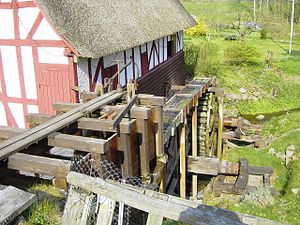
Stigbord
Stigbord og møllehjul på Vejstrup Vandmølle på Sydfyn
Vejstrup Vandmølle This is a photo of a listed building in Denmark, number 479-203280-2 in the Heritage Agency of Denmark database for Listed Buildings.
Et stigbord i en vandmølle er en lem eller plade af træ eller jern, som kan forskydes op og ned og dermed helt eller delvist aflukke for gennemstrømningsåbningen i en sluse, kanal eller grøft, som leder vandet fra mølledammen ned til møllehjulet. For enden er der et bevægeligt træskot, som kan aktiveres fra møllehuset, når vandmøllen har behov for at tage vand ind, på Tadre Mølle fx Nødvendig for at drive en overfaldsmølle, hvor vandet falder ovenfra og ned på møllehjulet, der går modsat strømmen, i modsætning til underfalds- eller strømmøller, hvor hjulet løber med strømmen.